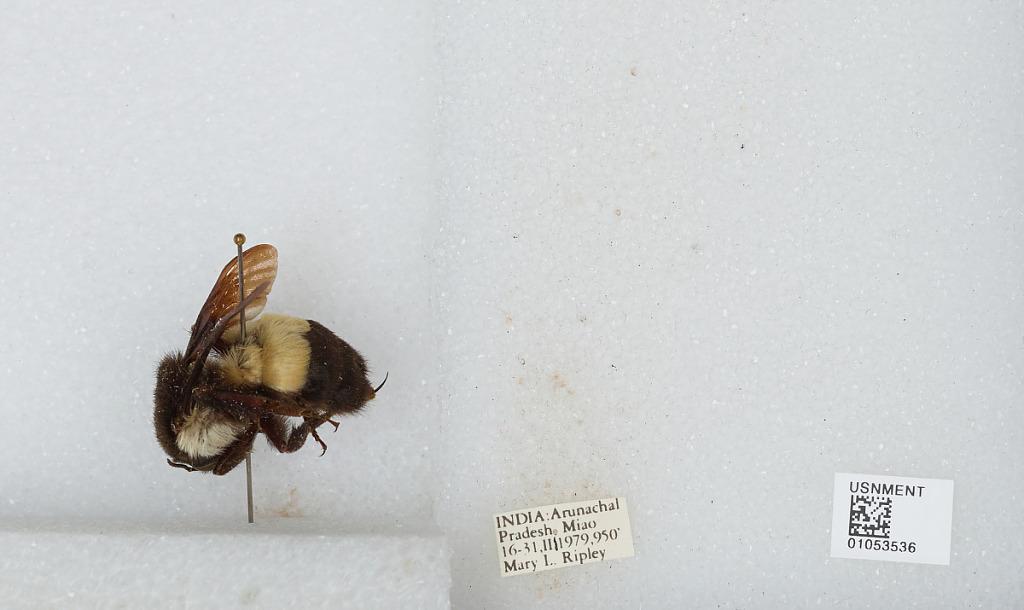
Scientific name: Bombus sp.
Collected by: M. Ripley
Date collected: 1979-3-16
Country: India
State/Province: Arunachal Pradesh
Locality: Miao